Crimea Platform

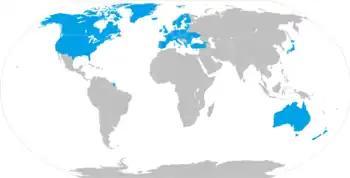
Map of participants of the Crimea Platform

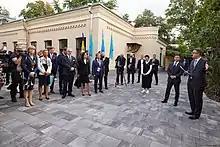
Opening of the main office of the Crimea Platform

On the day of the summit, its participants opened the main office of the Crimean Platform, located in Kyiv, at Lypska street, 2. Among the tasks of the office, in particular, is round-the-clock monitoring of the situation in the occupied peninsula on human rights, economic and environmental situation, cultural heritage, etc., promoting the strategy of deoccupation and reintegration of Crimea, informing and communicating with Ukrainian citizens from Crimea with international partners. The head of the office is Anton Korynevych, the President's Permanent Representative to the Autonomous Republic of Crimea.